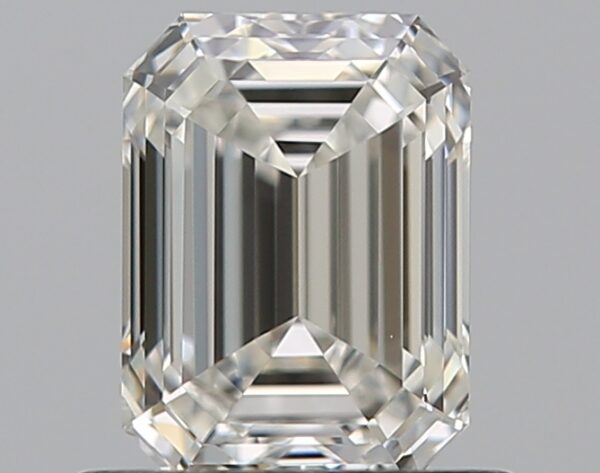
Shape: emerald
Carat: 0.71
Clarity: VVS1
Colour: H
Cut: EX
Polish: EX
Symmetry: EX
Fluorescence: N
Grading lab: GIA
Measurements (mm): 5.75 x 4.25 x 2.93